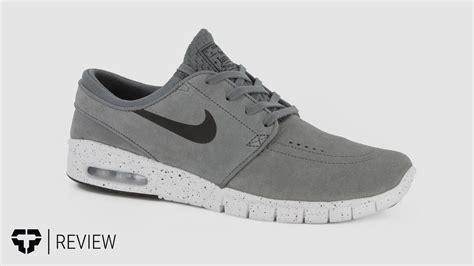
Brand: Nike
Model: SB Stefan Janoski Max